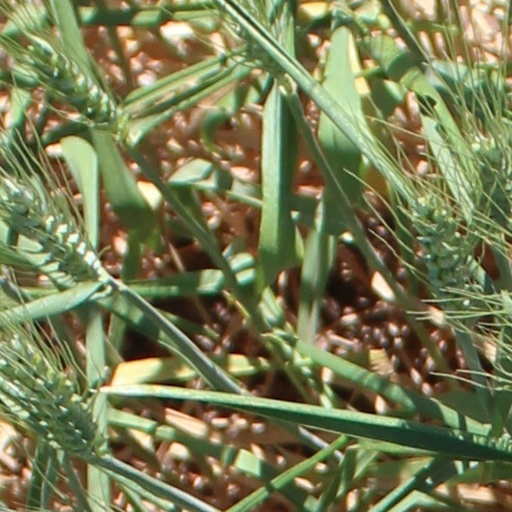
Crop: wheat